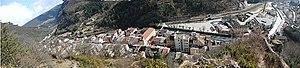
La ville de Saint-Rambert-en-Bugey vue du château de Cornillon
L'Albarine est une rivière de France, dans le département de l'Ain en région Auvergne-Rhône-Alpes, et un affluent gauche de l'Ain donc un sous-affluent du fleuve le Rhône.
Saint-Rambert-en-Bugey est une commune française située dans le département de l'Ain en région Auvergne-Rhône-Alpes.